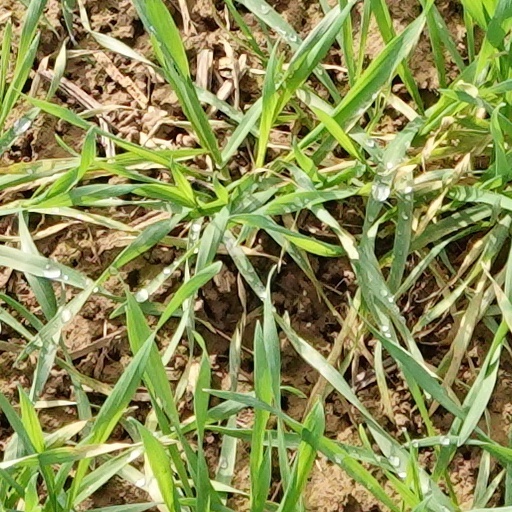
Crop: wheat